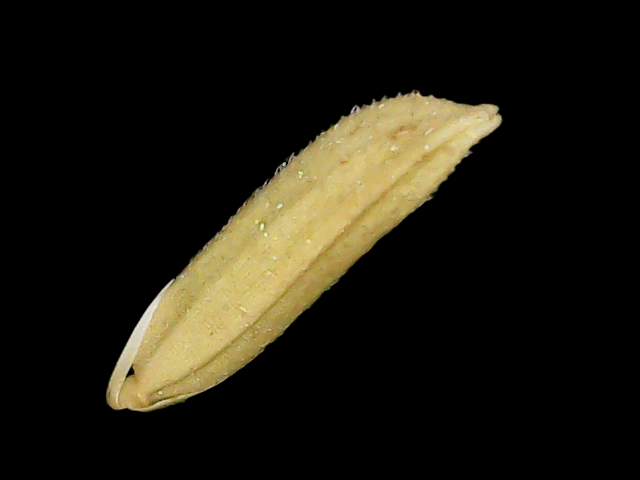
Rice variety: Binadhan20